Falguière station

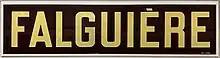
One of the nameplates at the station

The station has a standard configuration with 2 tracks surrounded by 2 side platforms. The lower portion of the side walls are vertical instead of elliptical, as are the other stations constructed by the Nord-Sud company (today on lines 12 and 13). Along with Parmentier on line 3, it is one of the last stations on the network to have the station's name to be in yellow capital letters on a black enamelled nameplate. It is incorporated into the bodywork of the station.